World Immunization Week 2022

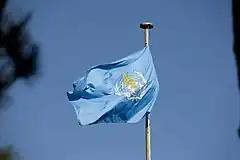

The 2022 edition of the World Immunization Week was observed from 24 to 30 April 2022. The World Immunization Week is a global public health campaign for raising awareness for immunization against vaccine preventable diseases. The theme of this year's event is Long Life for All-in pursuit of a long life well lived. The official hashtags of the event are "#Vaccines4Life" and "#LongLifeForAll". The organizations such as UNICEF, GAVI and Global Polio Eradication Initiative have partnered with the World Health Organization in the 2022 edition of World Immunization Week.